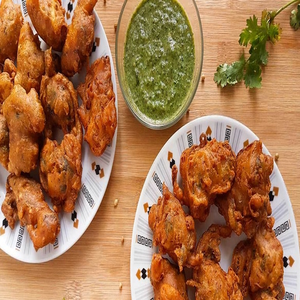
Dish: pakora